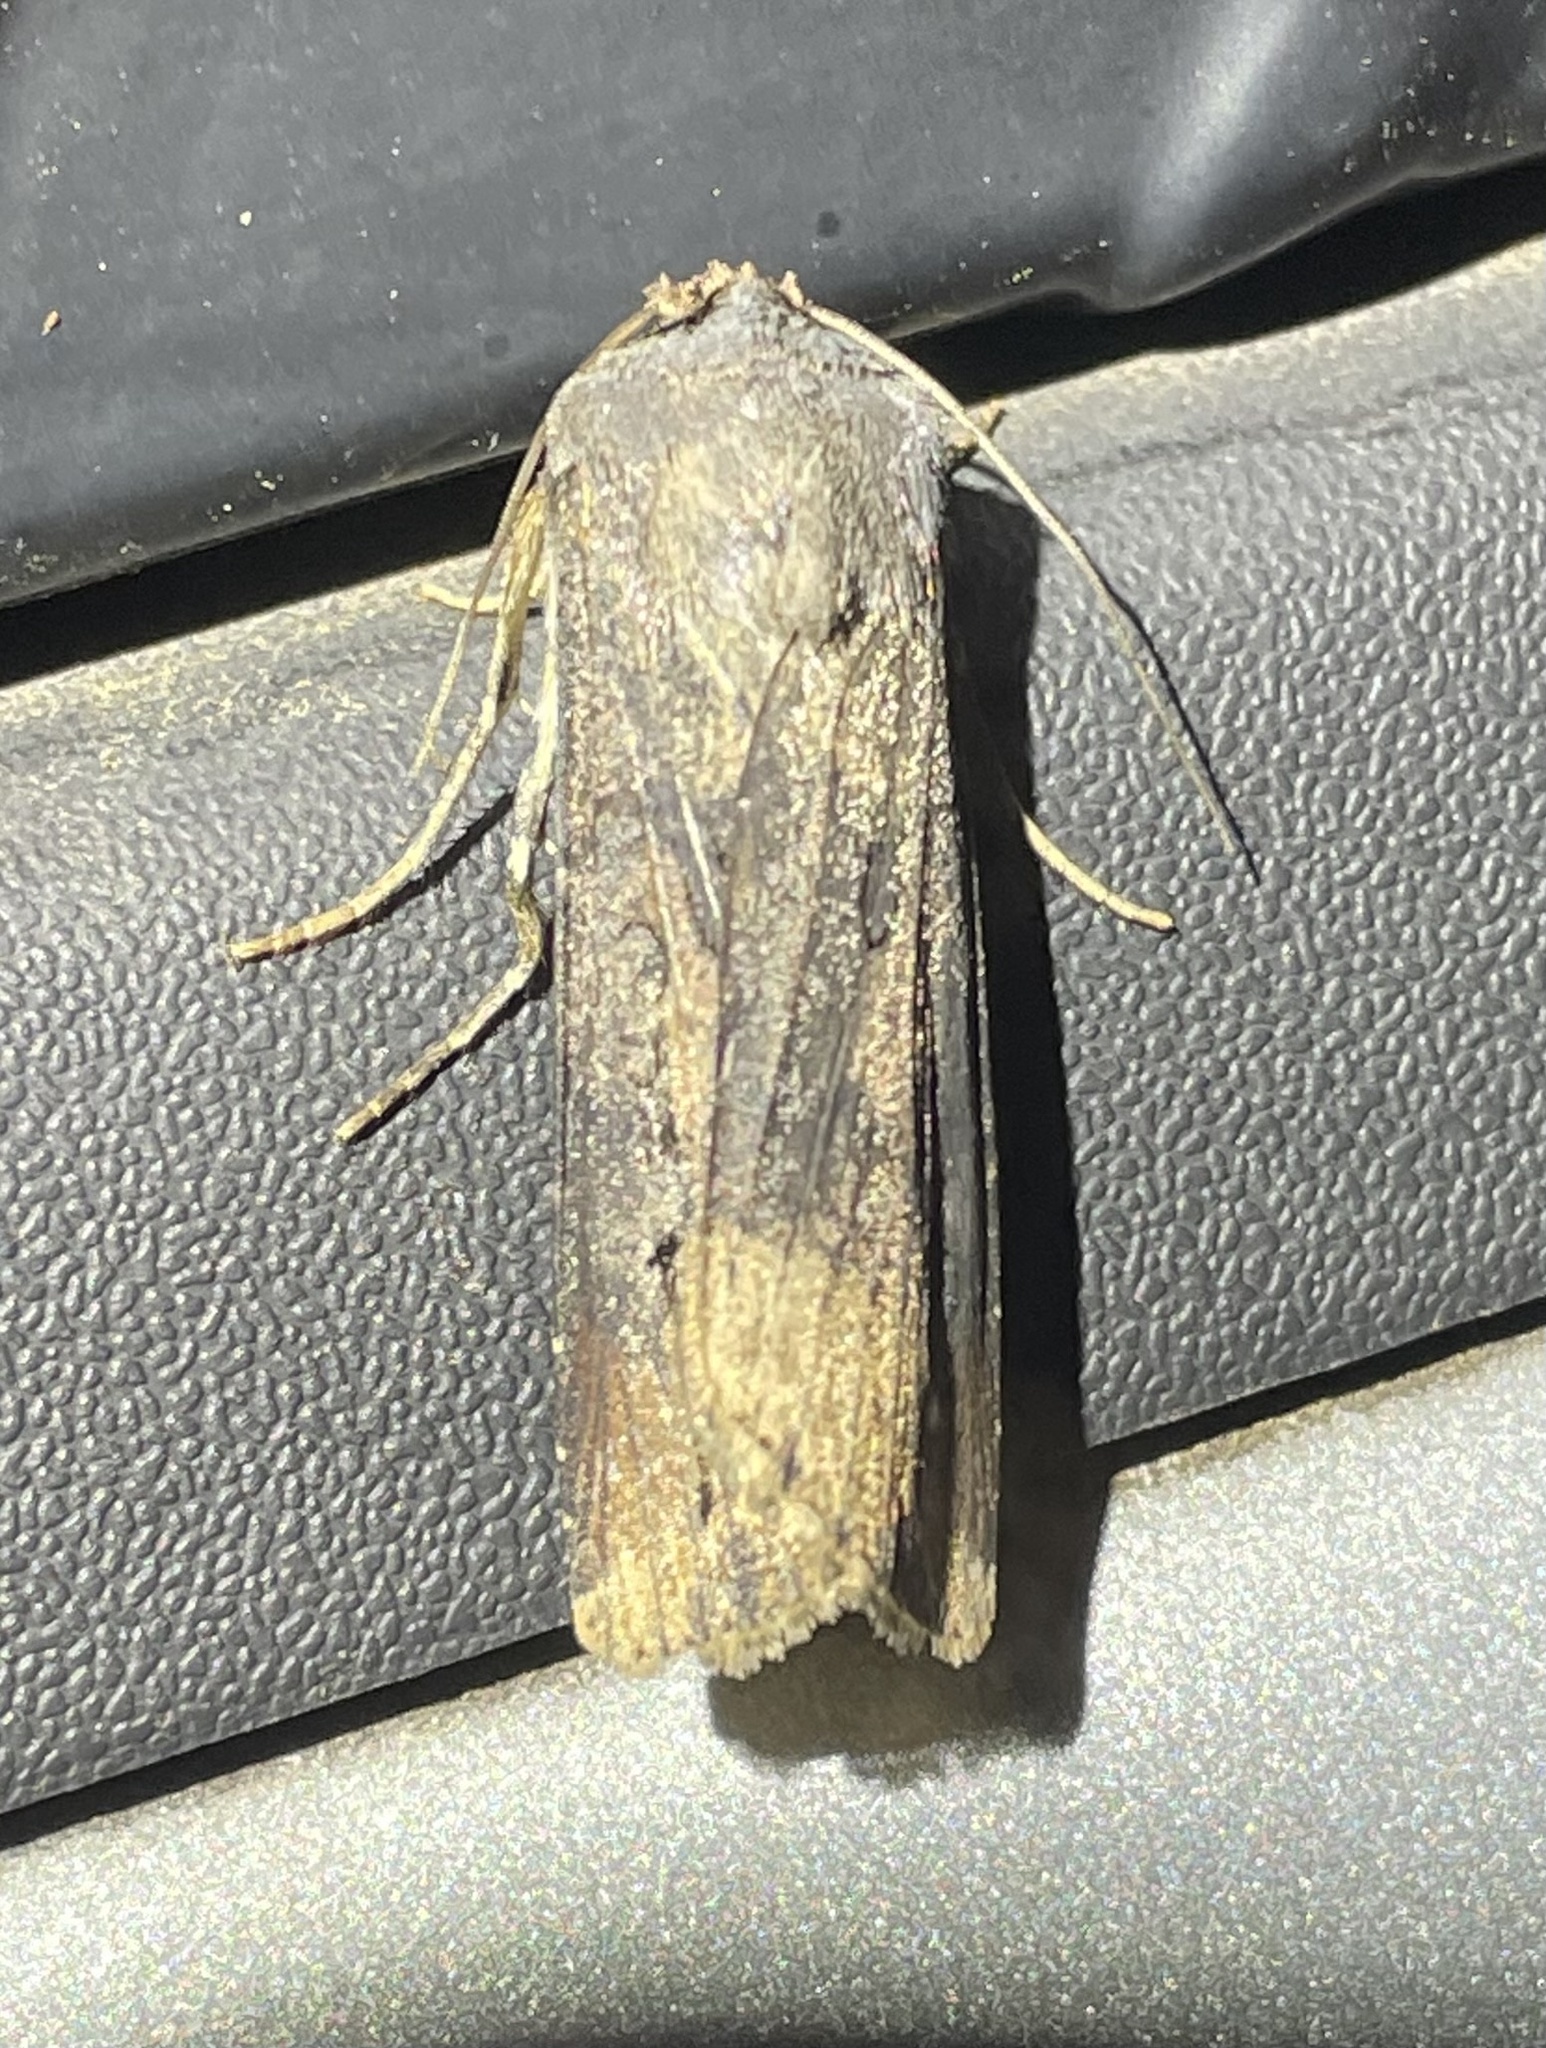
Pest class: cutworms